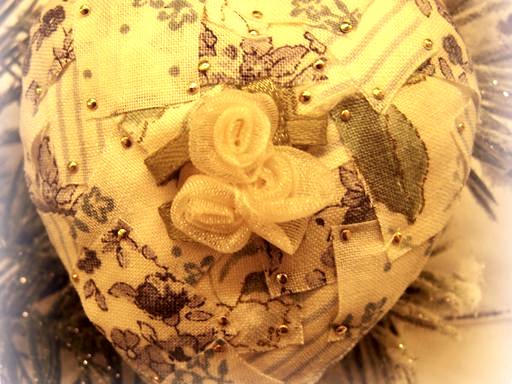
Material: fabric